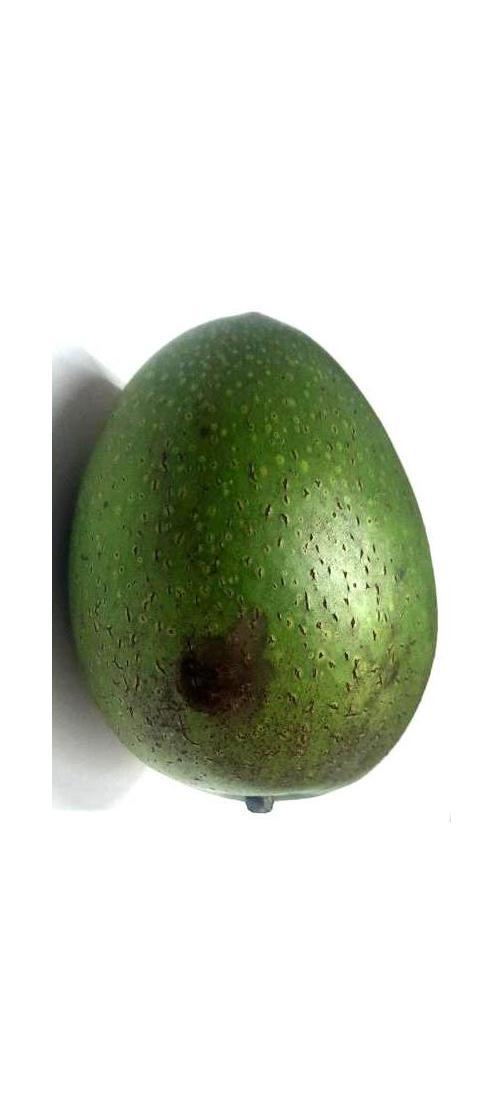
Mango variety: Ashshina Zhinuk